Maslacq

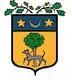
The town hall of Maslacq

Maslacq is a commune in the Pyrénées-Atlantiques department in south-western France.